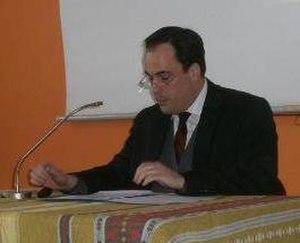
Laurent Fels à l'Abbaye Saint-Maurice de Clervaux (colloque ""Jean Kobs"")"
Laurent Fels est un enseignant-chercheur et écrivain luxembourgeois, d'expression française. Docteur ès Lettres de l'Université de Lorraine, il est professeur de culture générale en Classes préparatoires aux Grandes Écoles au Grand-Duché de Luxembourg.